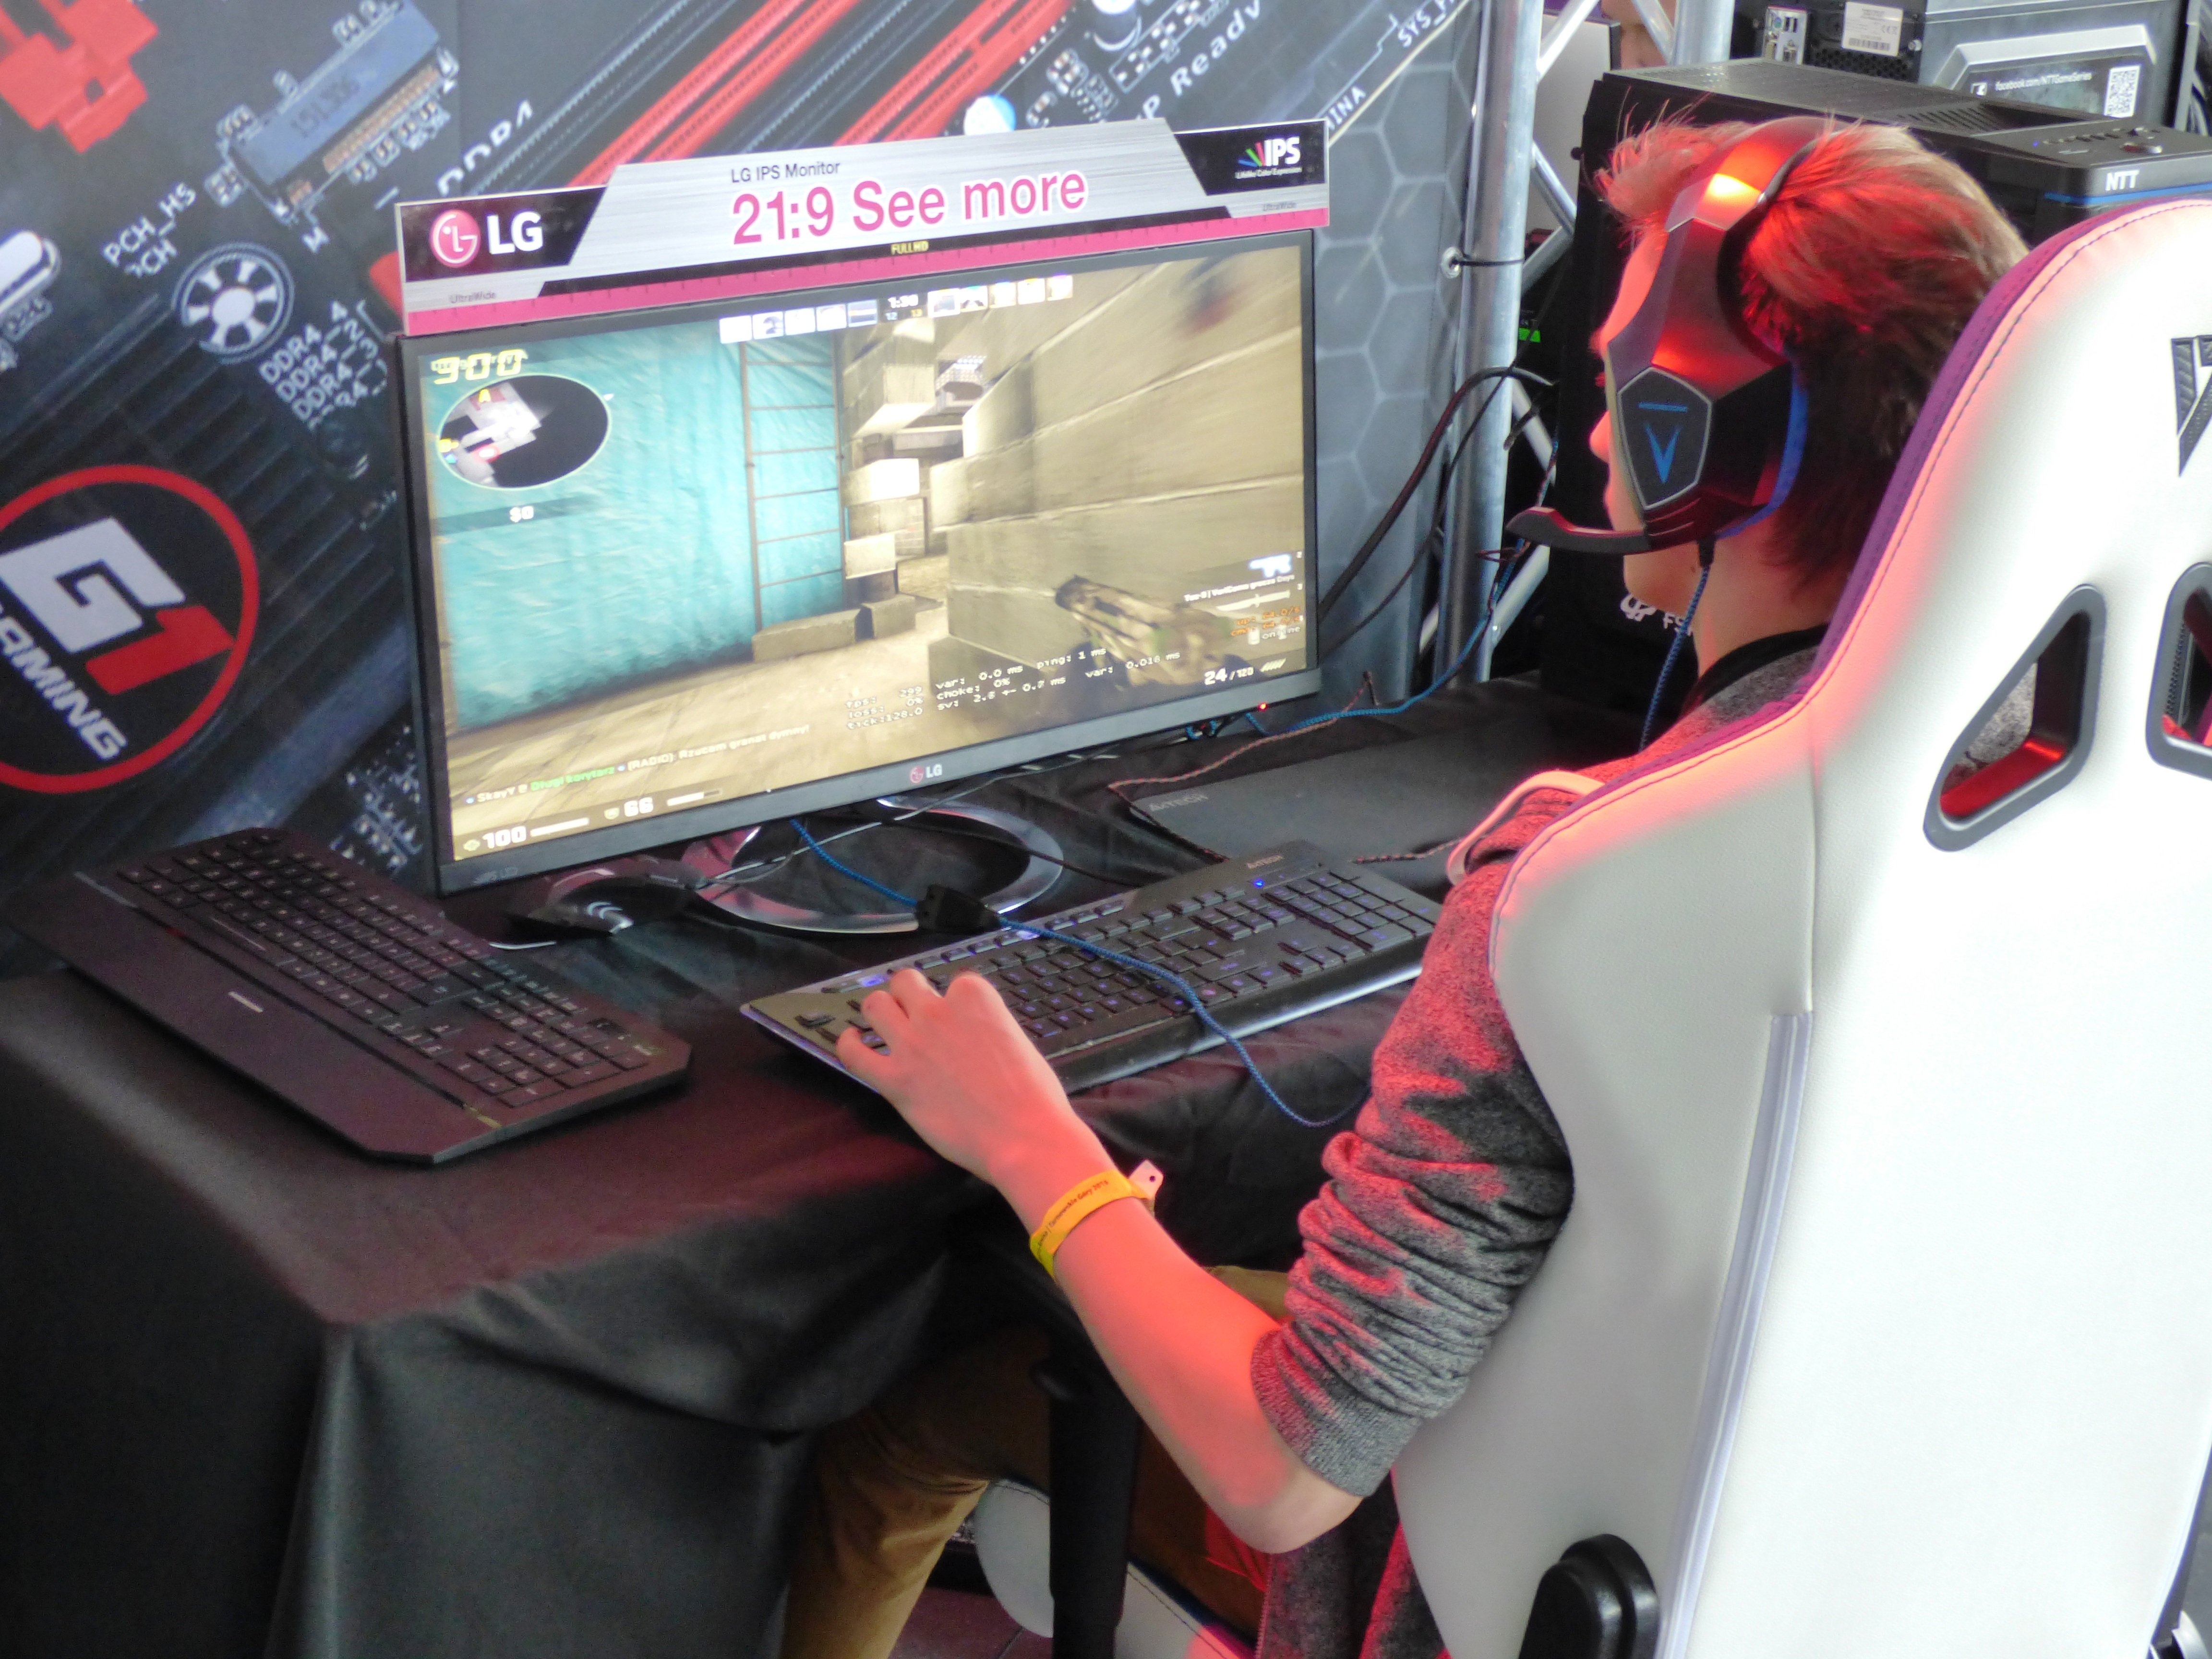
computer, car, game, viewfinder, vehicle, playing, weapon, sports car, monitor, supercar, shooting, headphones, engine, race track, auto show, the player, a computer game, automobile make, automotive exterior